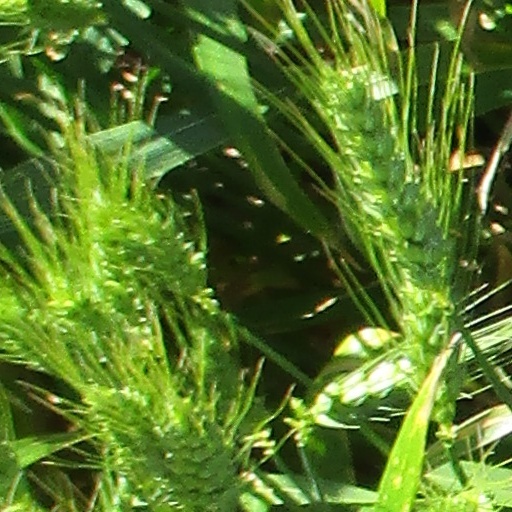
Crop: wheat